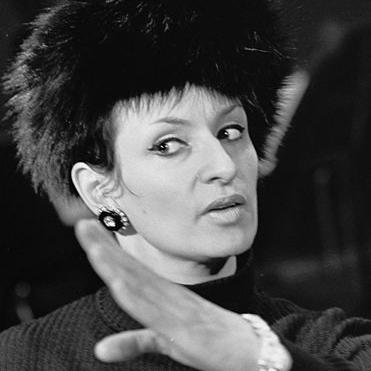
Age: 37